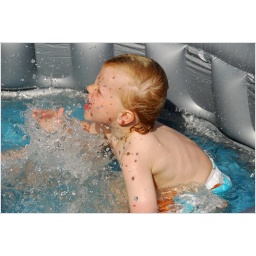
He laughed so much and could not stop!! Because I jumped in his bath with my clothes on!!!!